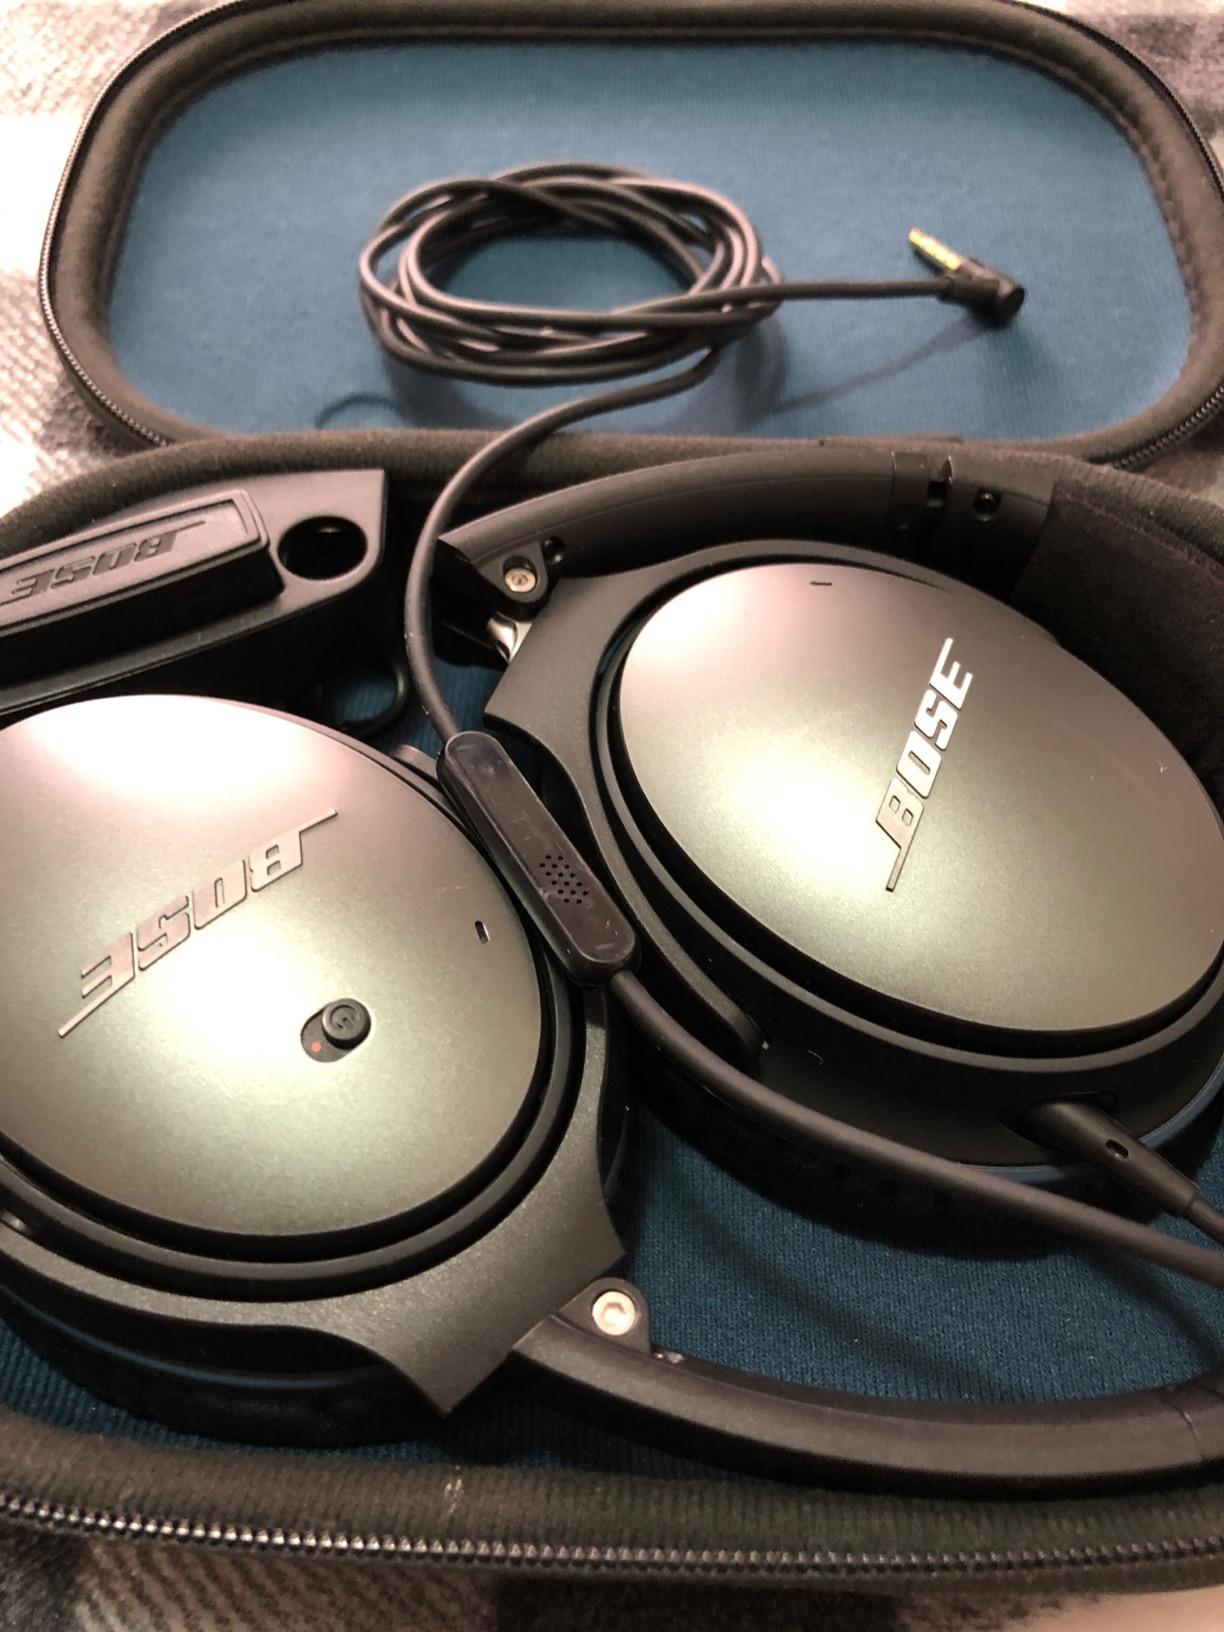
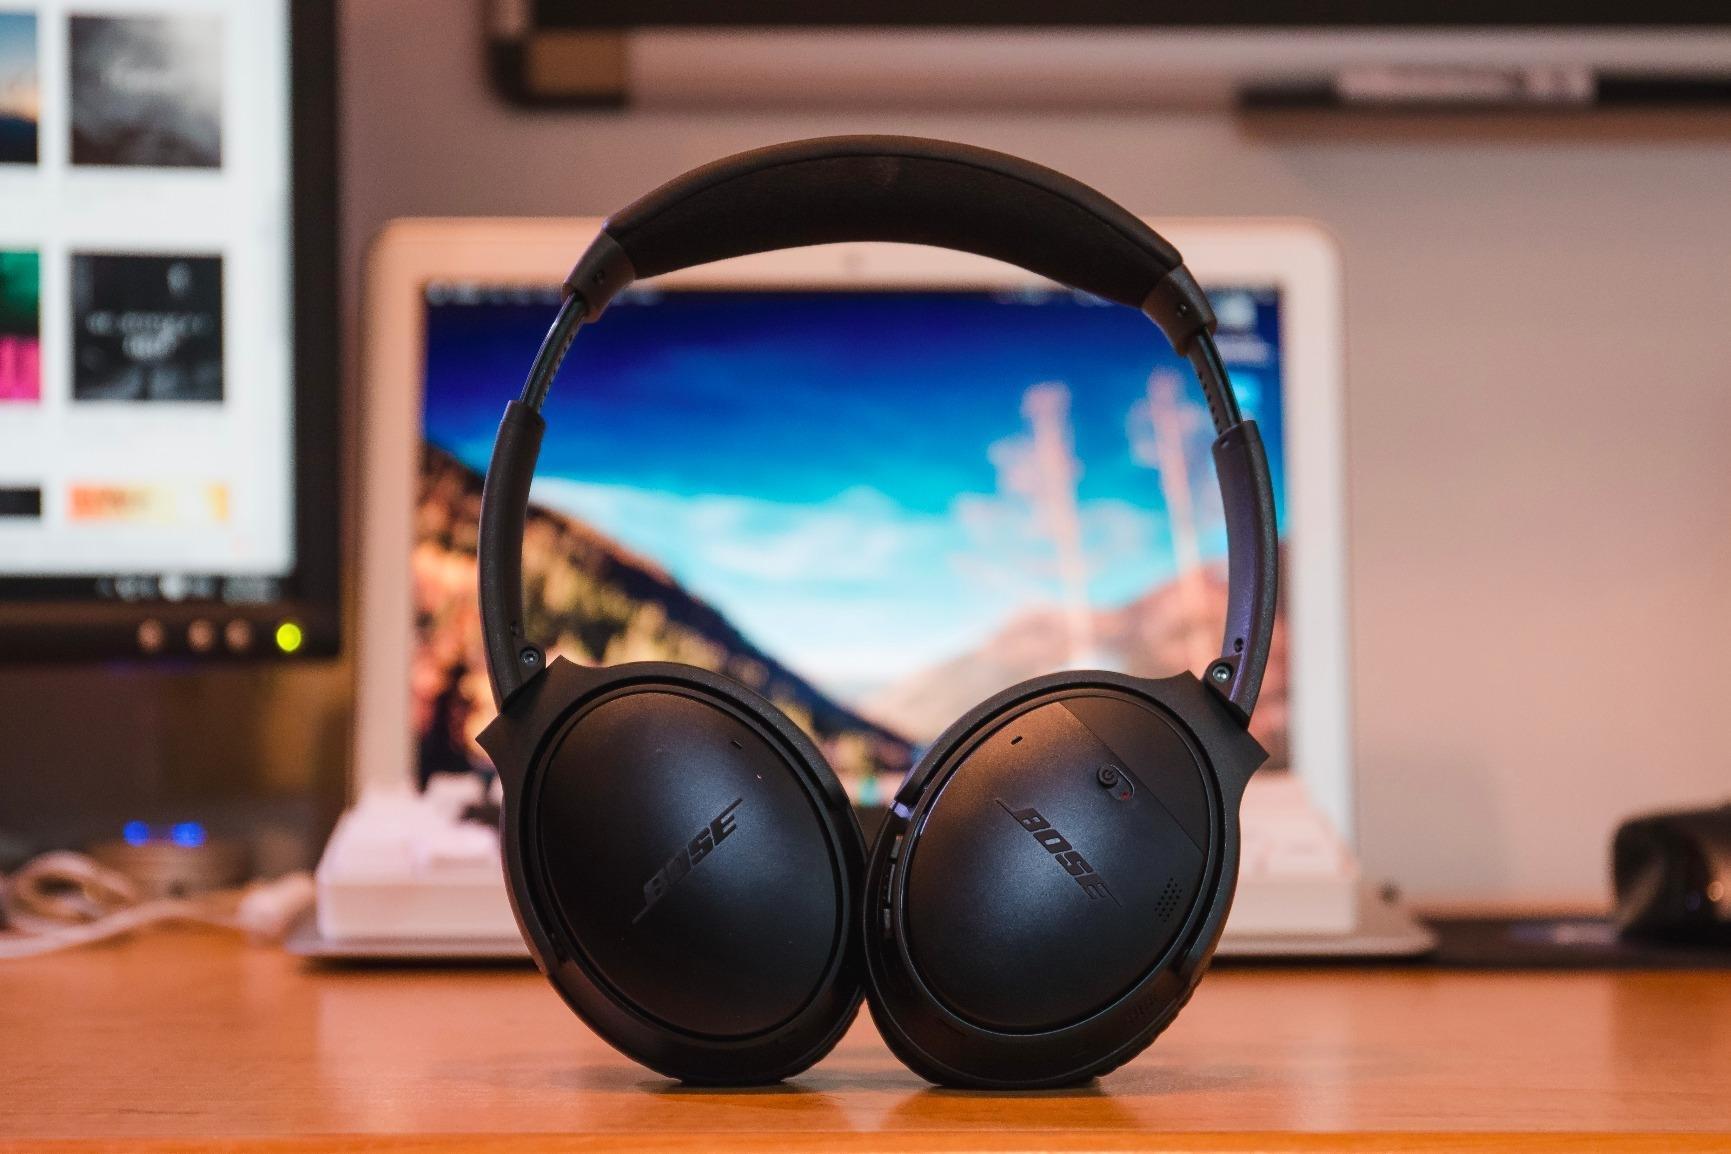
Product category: headphones
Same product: no